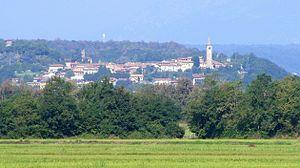
Salussola est une commune italienne de la province de Biella dans la région Piémont en Italie.